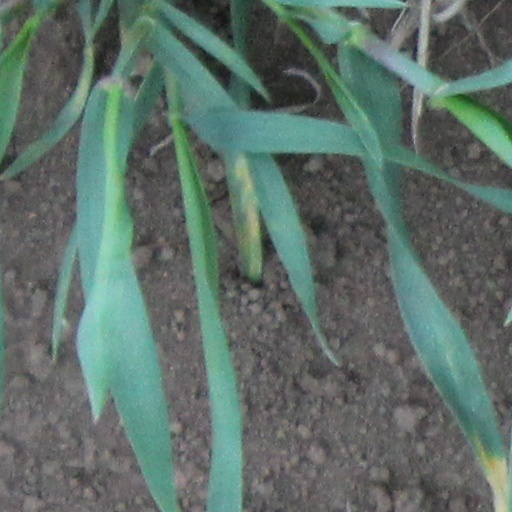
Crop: wheat